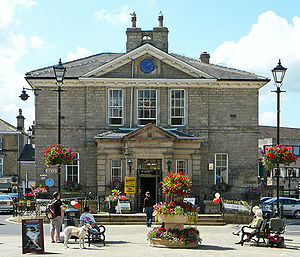
Wetherby
Wetherby rådhuset
Wetherby er en by i byen Leeds, West Yorkshire England. Byen har en befolkning på 22.000 og er kendt for sin væddeløbsselskaber. Byen er beliggende bredden af River Wharfe.